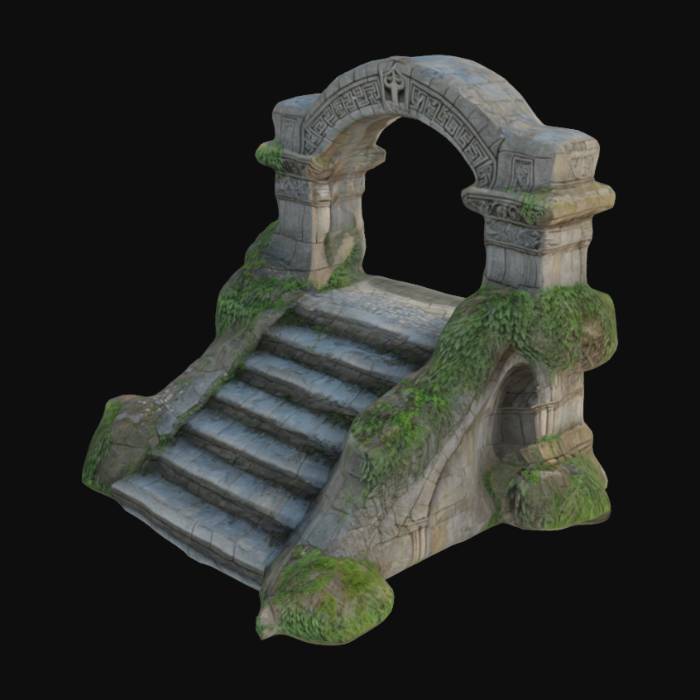
미적 점수 (1~10점): 5